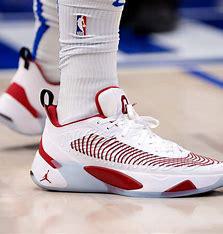
Brand: Jordan
Model: Luka 1